Oatley Bay

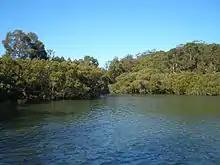
Hurstville Grove mangroves, view from Oatley Bay

The bay, mangrove swamps, rivers and bushland were damaged in the twentieth century by material dumped into them, partly as a result of the council's land reclamation policy. The material dumped included toxic chemicals from industry. Moore Reserve was the site of a municipal rubbish tip. Dredging had also been carried out from the 1930s. All this resulted in "extensive destruction of habitat". Building along the shores of the bay also resulted in vegetation and tree coverage in the parks being almost completely destroyed.